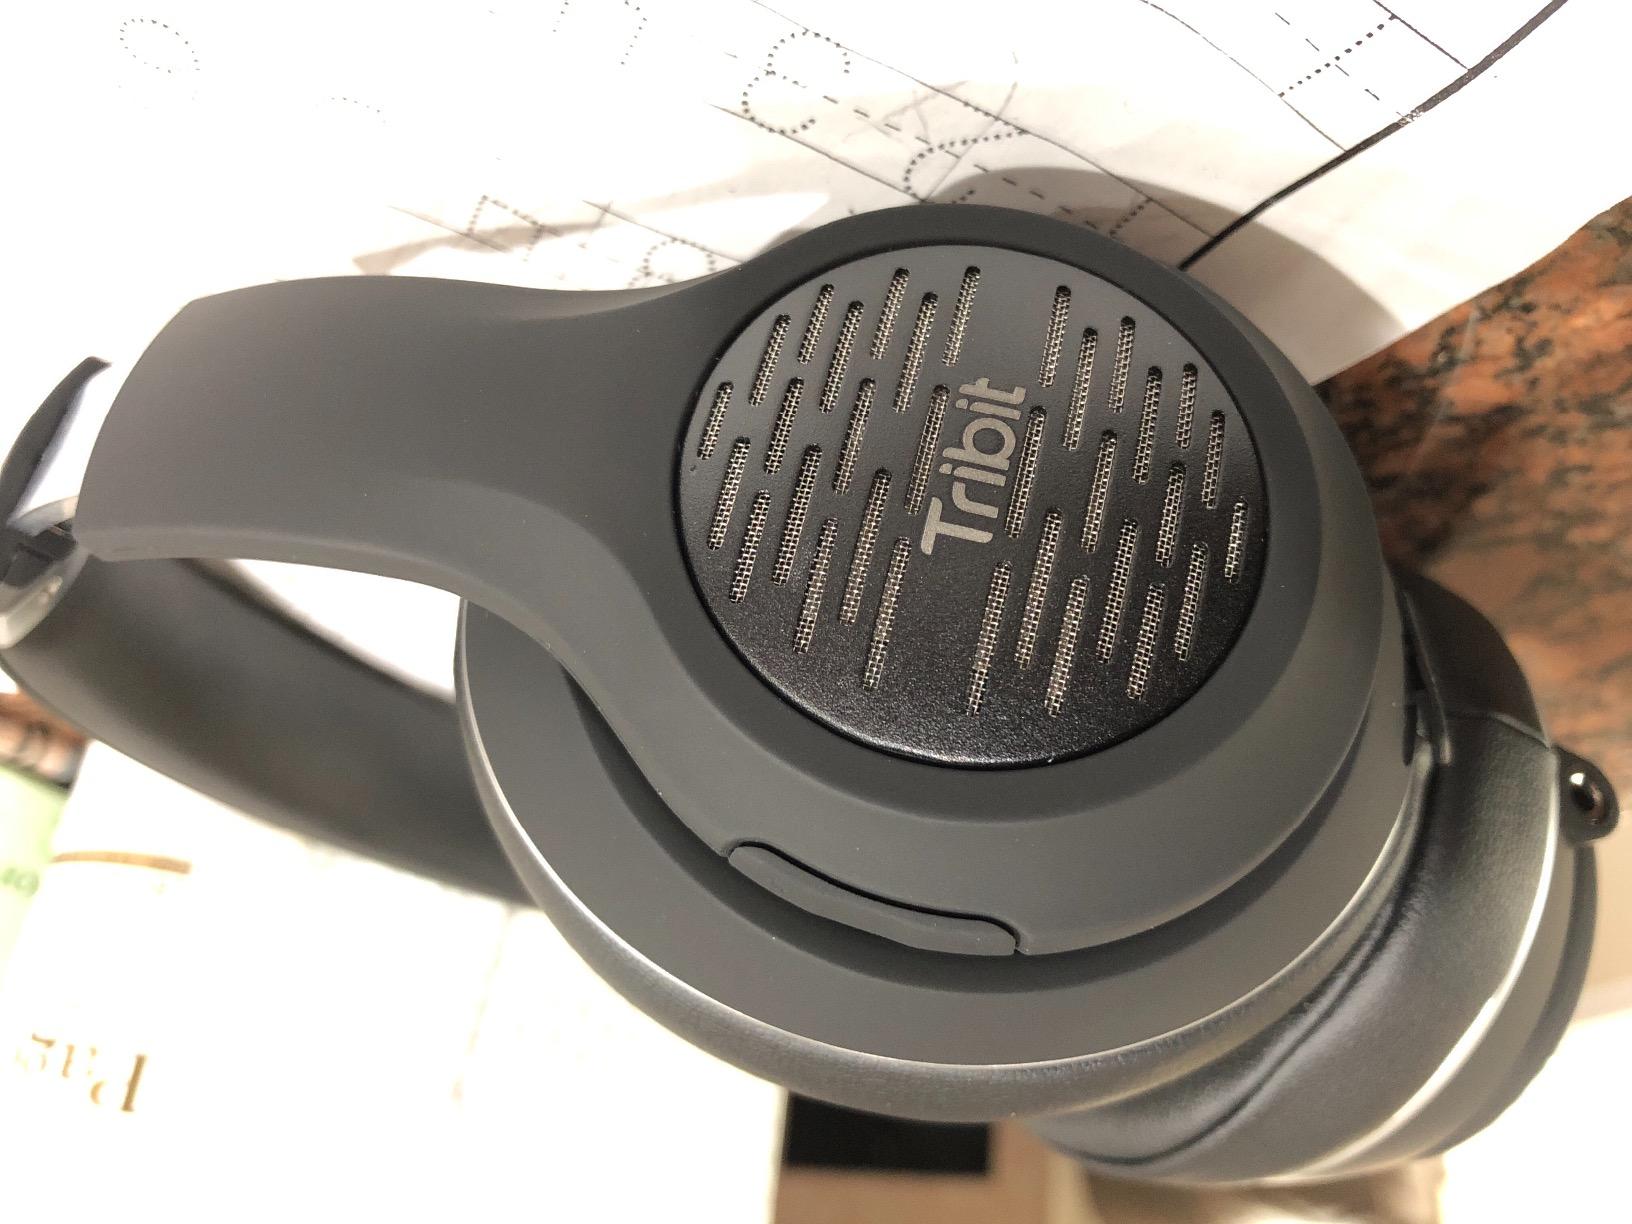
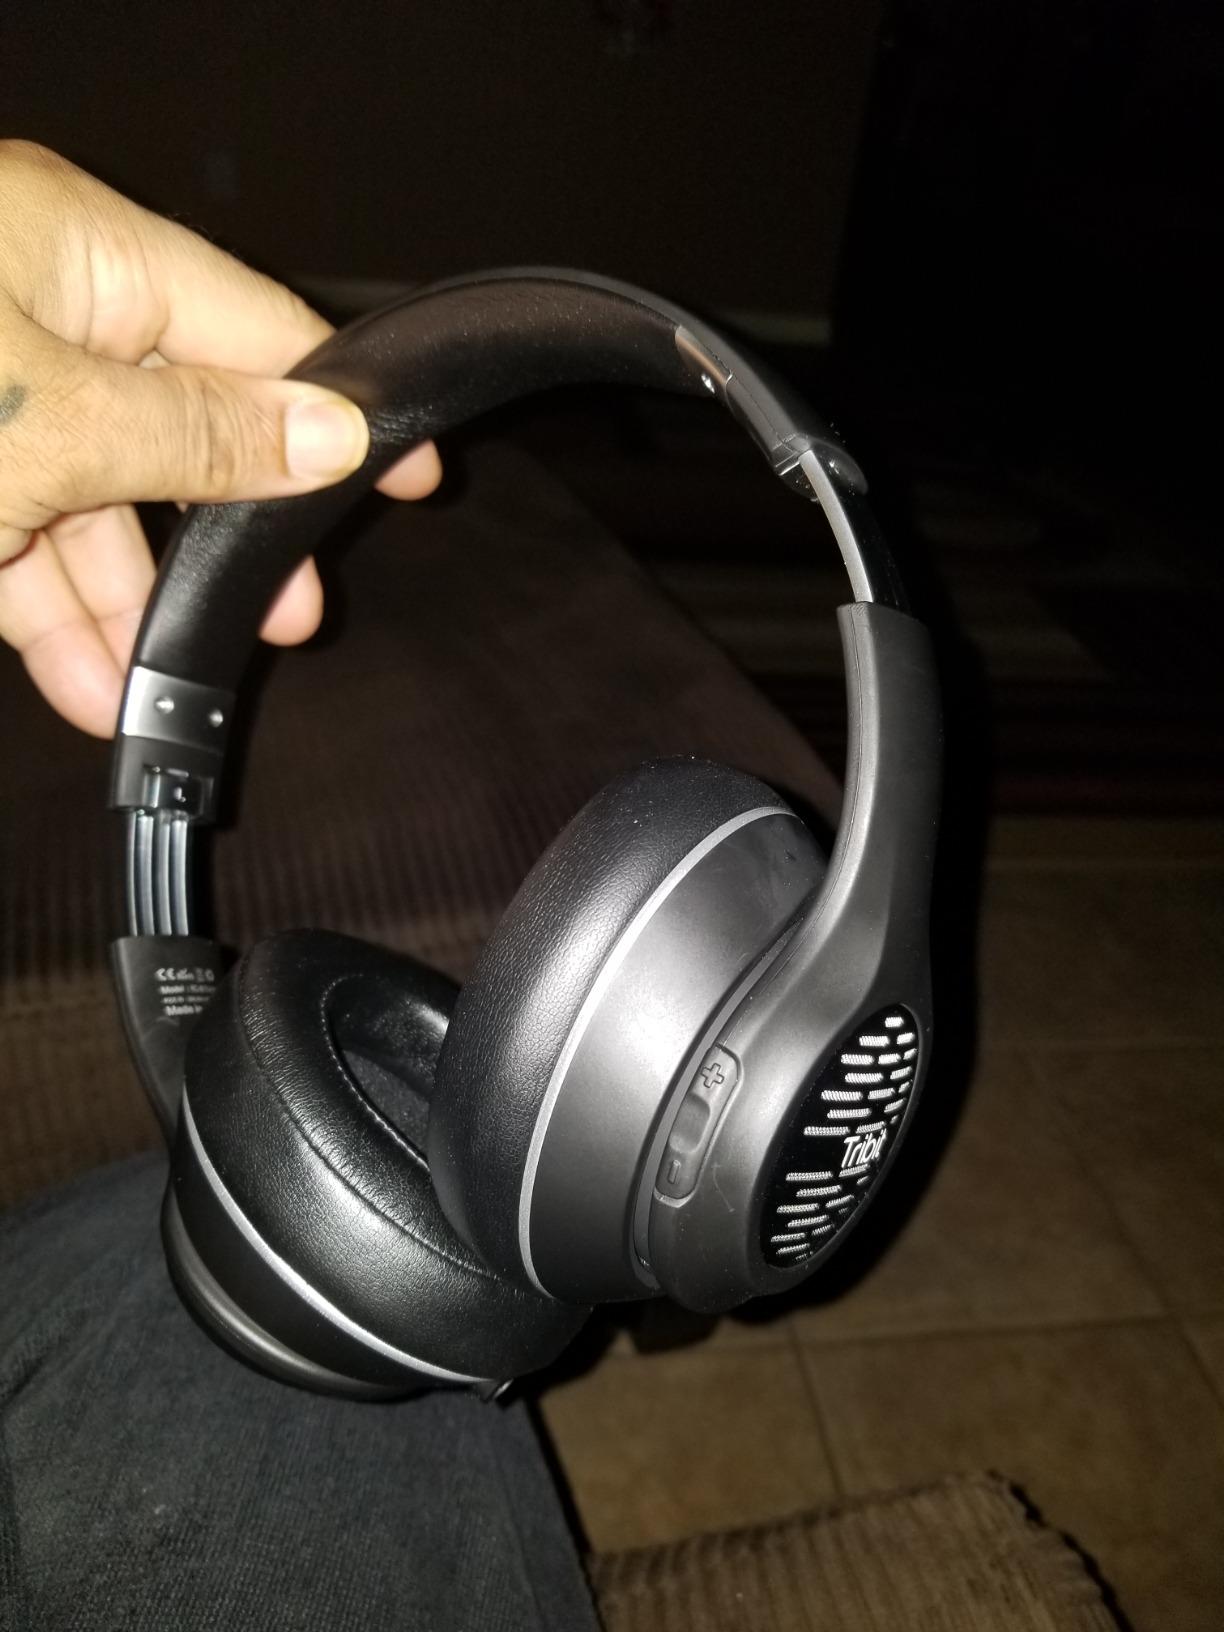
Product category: headphones
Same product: yes